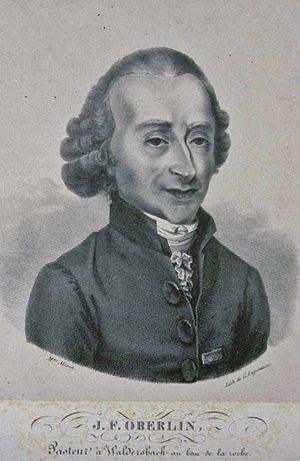
Titre
Johann Friedrich Oberlin, Jean-Frédéric Oberlin en français, né le 31 août 1740 à Strasbourg et mort le 1ᵉʳ juin 1826 à Waldersbach, est un pasteur protestant alsacien, piétiste et apôtre du progrès social.